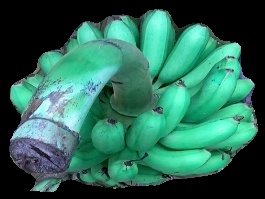
Variety: rasbale
Grade: grade1